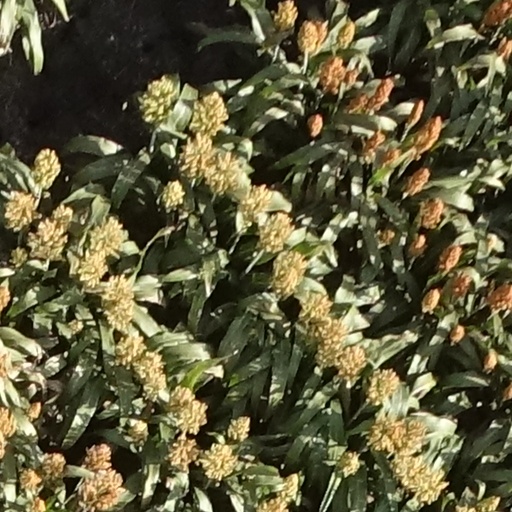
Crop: sorghum